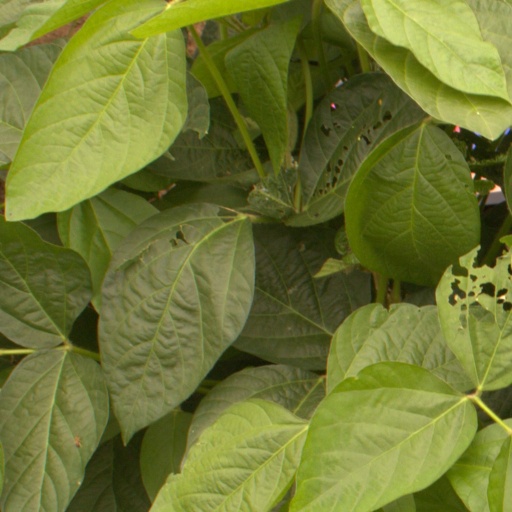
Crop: soybean